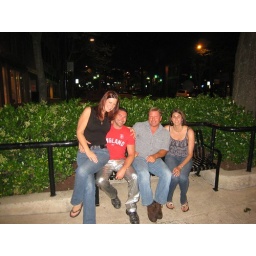
Hot guy in shiny silver pants.